Pyramid Guard Station

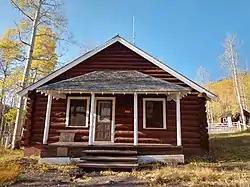

The Pyramid Guard Station, in Rio Blanco County, Colorado near Yampa, Colorado, was built in 1934.